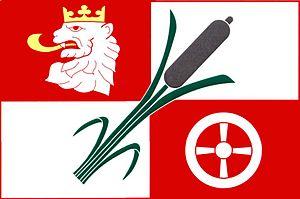
Střítež est une commune du district de Jihlava, dans la région de Vysočina, en République tchèque. Sa population s'élevait à 436 habitants en 2018.